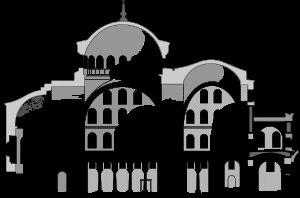
L'église Sainte-Irène est une ancienne église de rite grec orthodoxe, située dans la cour extérieure du palais de Topkapı à Istanbul.